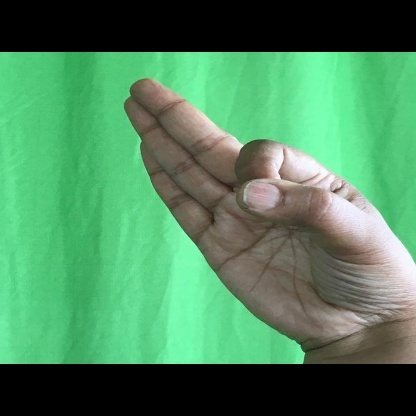
Mudra: Aralam